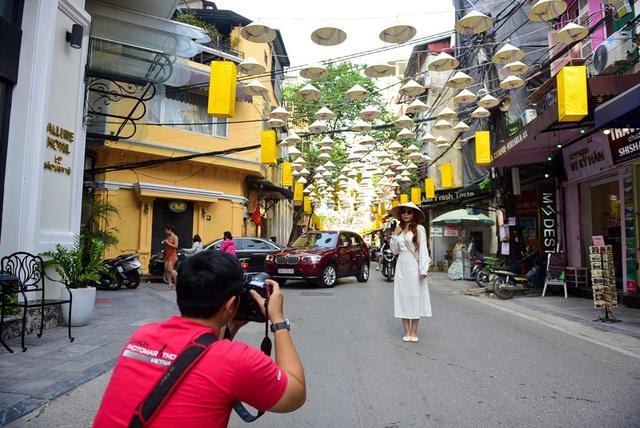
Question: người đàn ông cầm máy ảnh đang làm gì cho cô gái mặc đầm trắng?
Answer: chụp ảnh